Macbeth

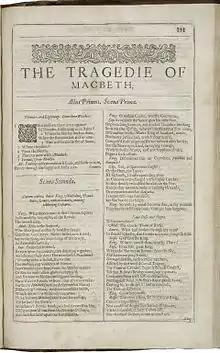
The first page of "Macbeth", printed in the Second Folio of 1632

"Macbeth" cannot be dated precisely, but it is usually taken to be contemporaneous to the other canonical tragedies: "Hamlet", "Othello", and "King Lear". While some scholars have placed the original writing of the play as early as 1599, most believe that the play is unlikely to have been composed earlier than 1603 as the play is widely seen to celebrate King James' ancestors and the Stuart accession to the throne in 1603 (James believed himself to be descended from Banquo), suggesting that the parade of eight kings—which the witches show Macbeth in a vision in Act IV—is a compliment to King James. Many scholars think the play was written in 1606 in the aftermath of the Gunpowder Plot, citing possible internal allusions to the 1605 plot and its ensuing trials. In fact, there are a great number of allusions and possible pieces of evidence alluding to the Plot, and, for this reason, a great many critics agree that "Macbeth" was written in the year 1606. Lady Macbeth's instructions to her husband, "Look like the innocent flower, but be the serpent under't" (1.5.74–75), may be an allusion to a medal that was struck in 1605 to commemorate King James' escape that depicted a serpent hiding among lilies and roses.